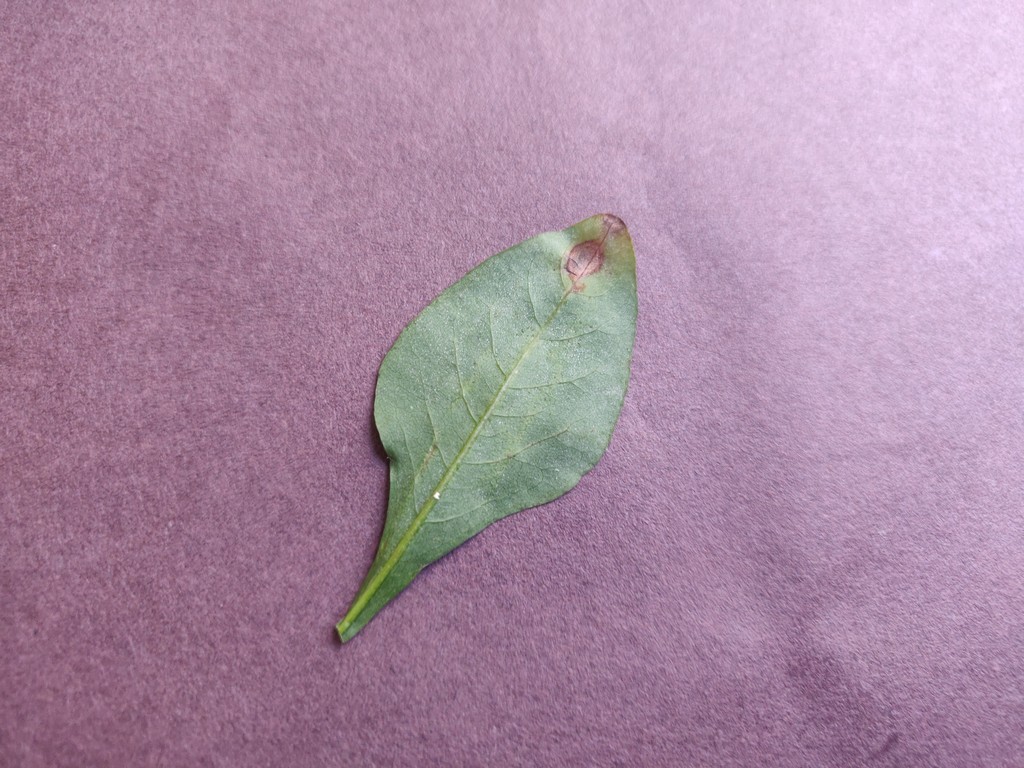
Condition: Unhealthy
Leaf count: single
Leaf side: back